Strip the Cosmos

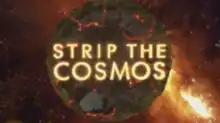
Title card

Strip the Cosmos is a documentary science television series narrated by Eric Loren. Aired by the Science Channel, it premiered on November 12, 2014.